Cyclone Onil

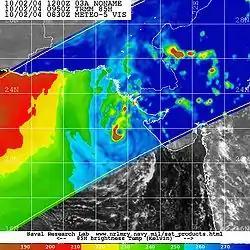
Microwave satellite image of Cyclone Onil on October 2 depicting the pinhole eye

In northwestern India, thousands of residents were evacuated in fears of Onil striking the region. According to one of the evacuated residents, this was the seventh evacuation due to a cyclone in the area since 1999. On October 10, the storm's remnants brought light to moderate rainfall in India; there was no known rainfall amount exceeding throughout the region.